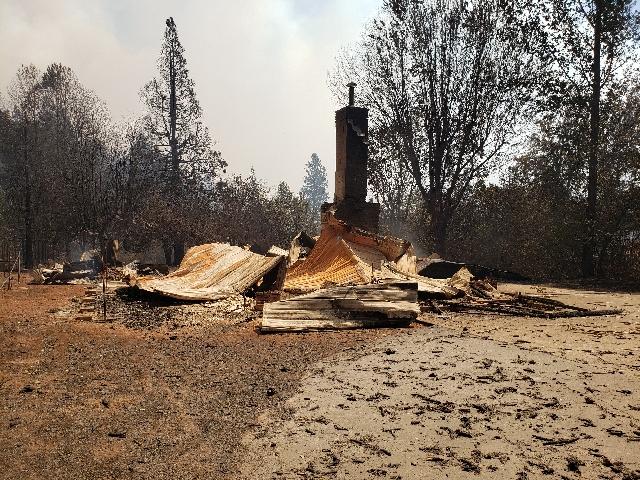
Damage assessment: destroyed